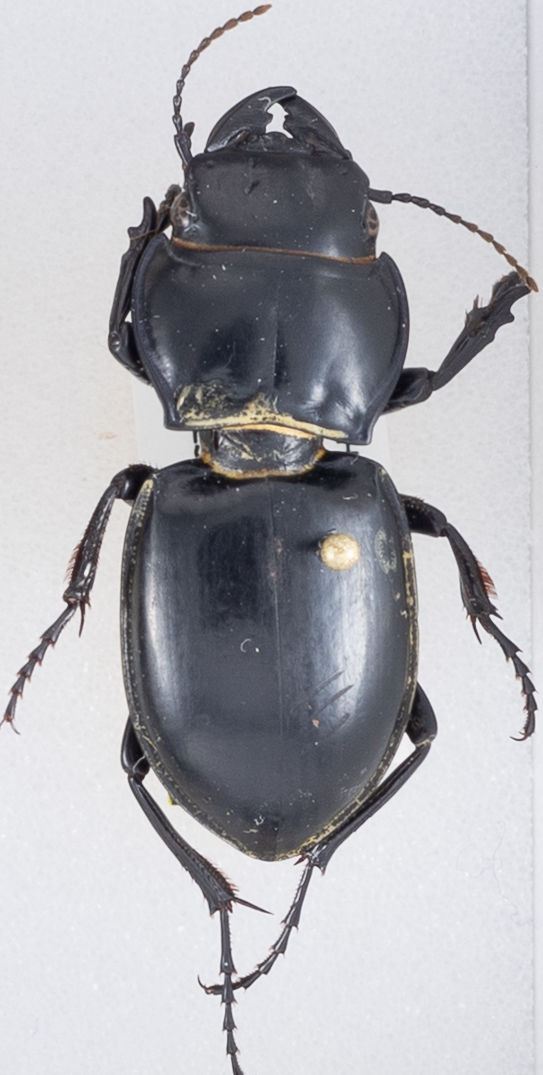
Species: Pasimachus californicus
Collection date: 2018-08-08
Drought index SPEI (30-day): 0.47
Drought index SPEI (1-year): -0.62
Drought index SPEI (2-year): -0.62